Hornsey Depot

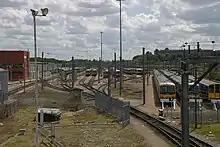

Hornsey depot is currently an Electric Multiple Unit depot for Class 379, Class 387, and Class 717 units. These units are used on the Thameslink and Great Northern Routes, Thameslink units are brought to Hornsey for maintenance tasks such as wheel turning, which Hornsey Depot operated by Siemens on the other side of Hampden Road is unable to do. In 2025 Hornsey won a golden spanner award for the 387 fleet mostly due to its excellent record post AAA and A5 overhaul as completed by the Level 5 Heavy Maintenance team.